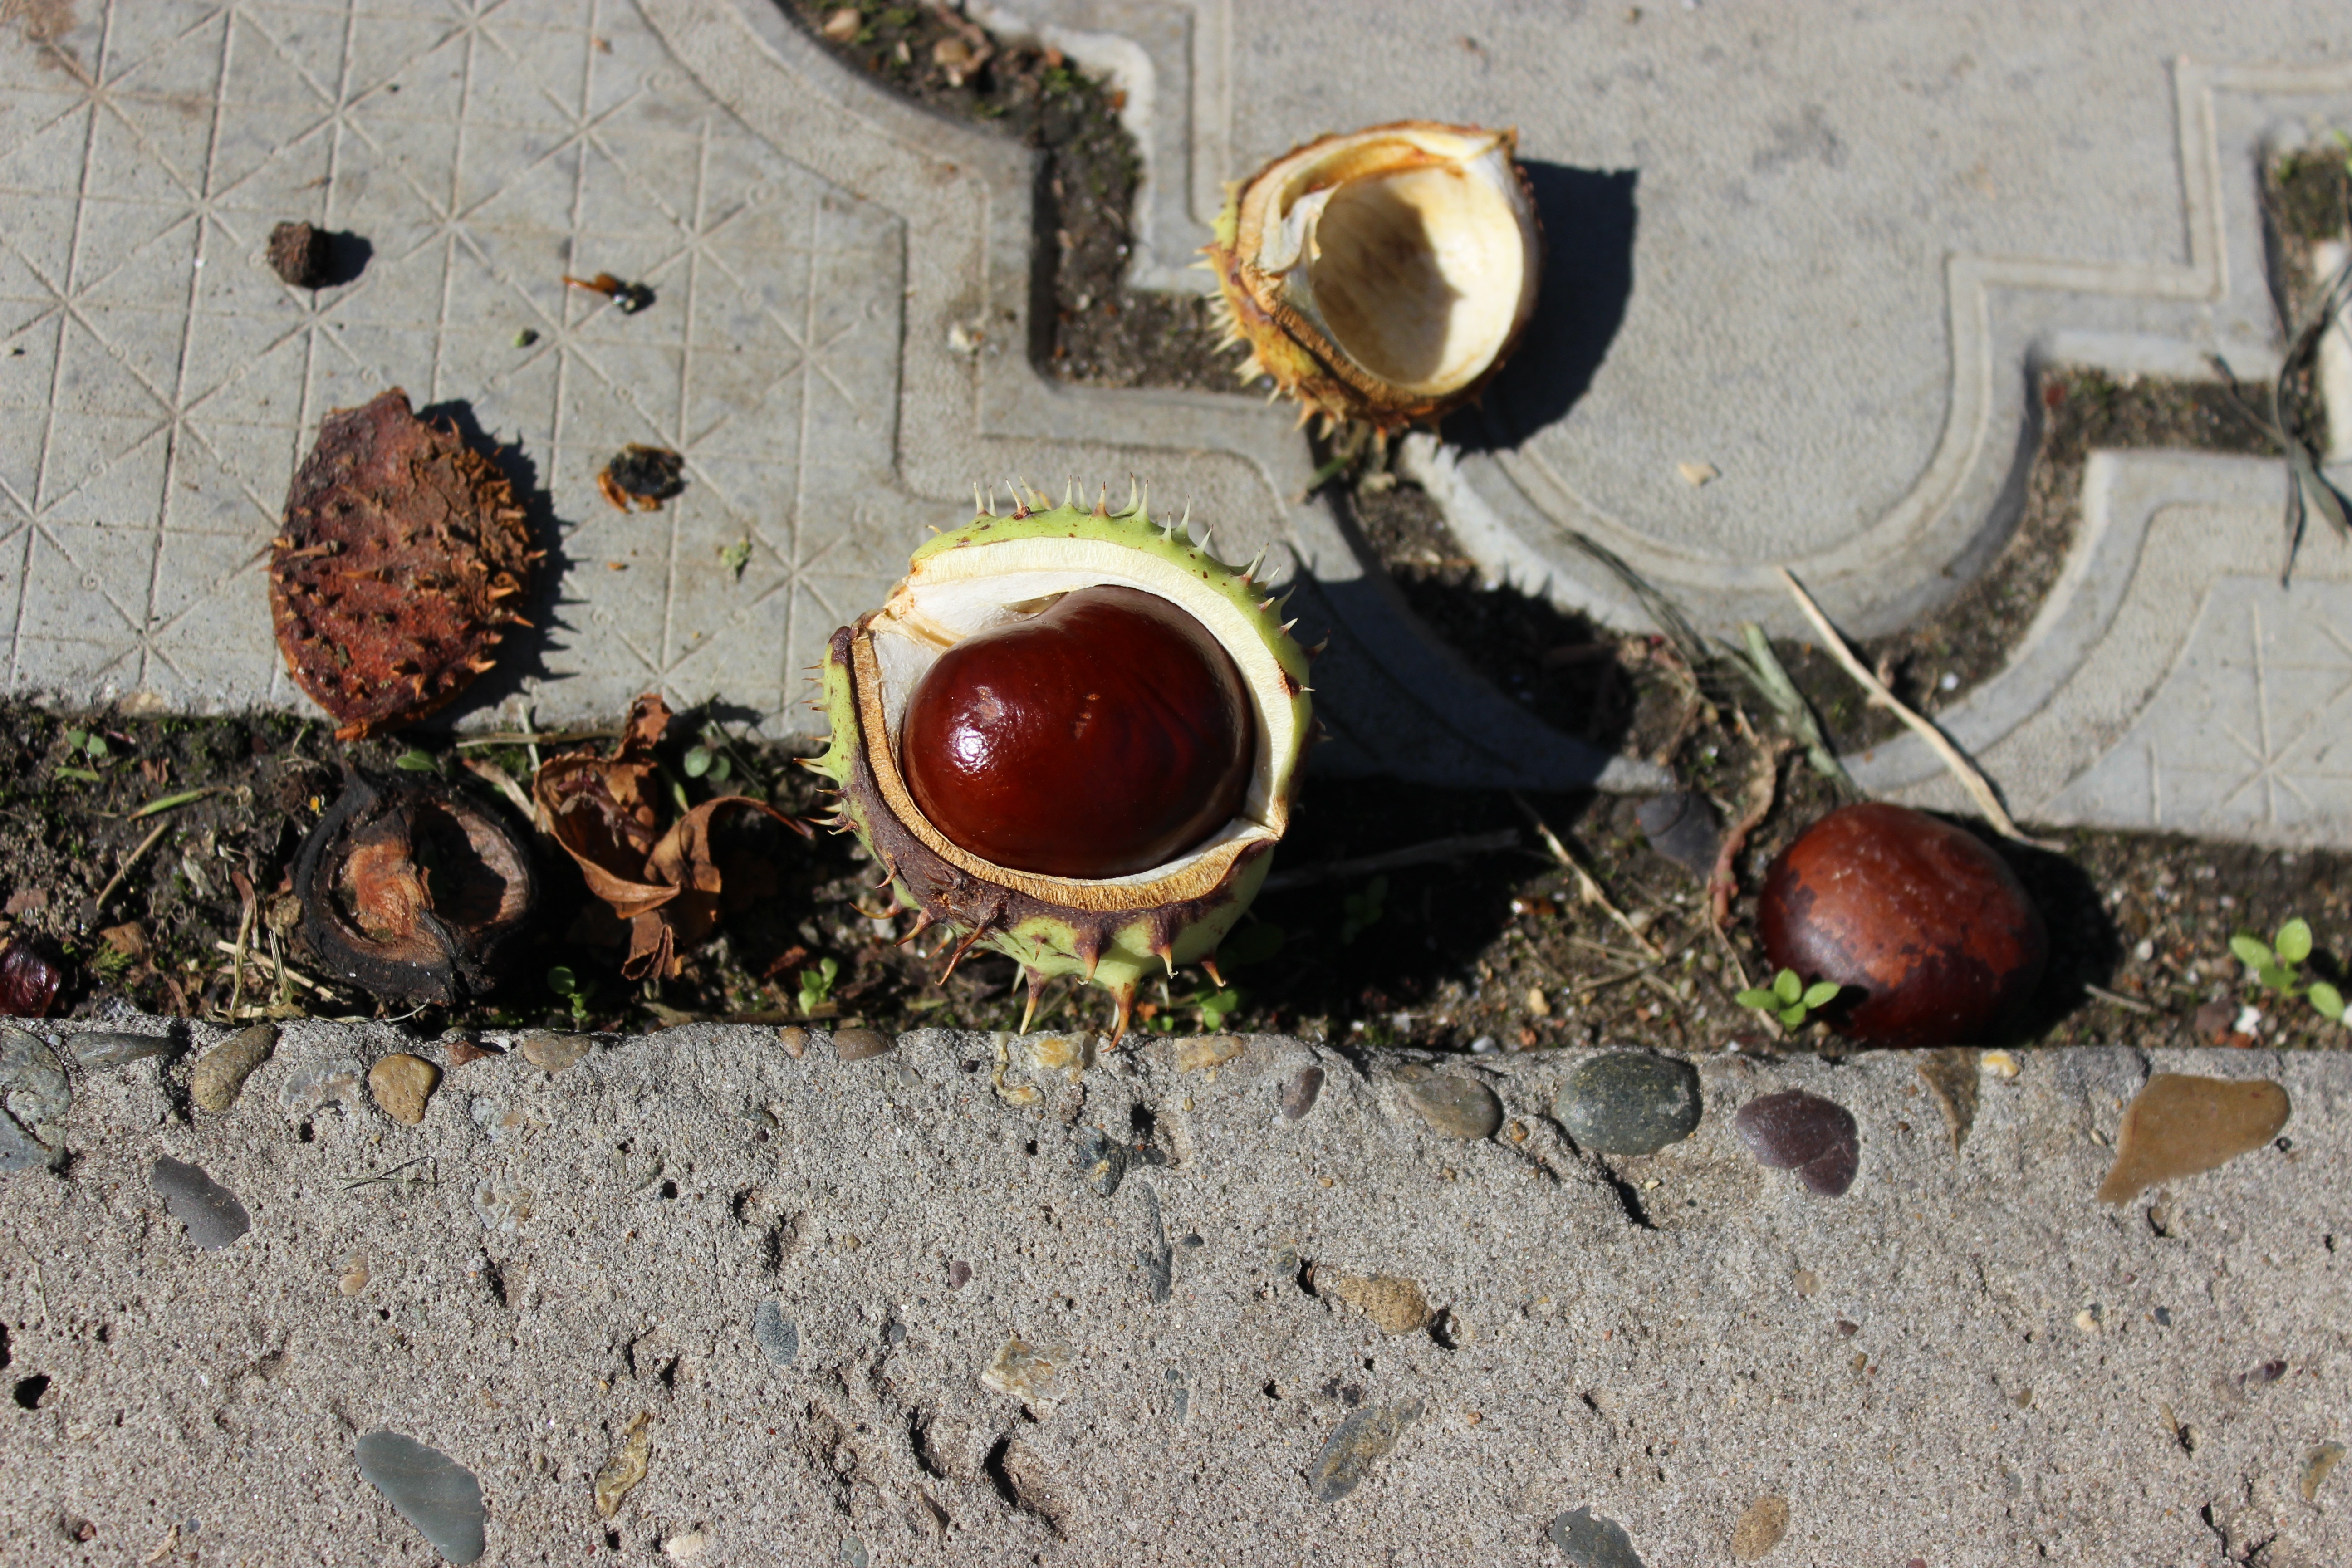
leaf, flower, autumn, walnut, chestnut, buckeye